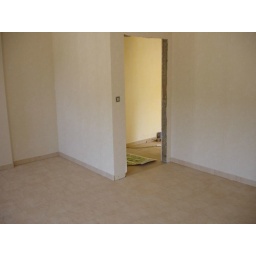
Wall paper done in our bedroom